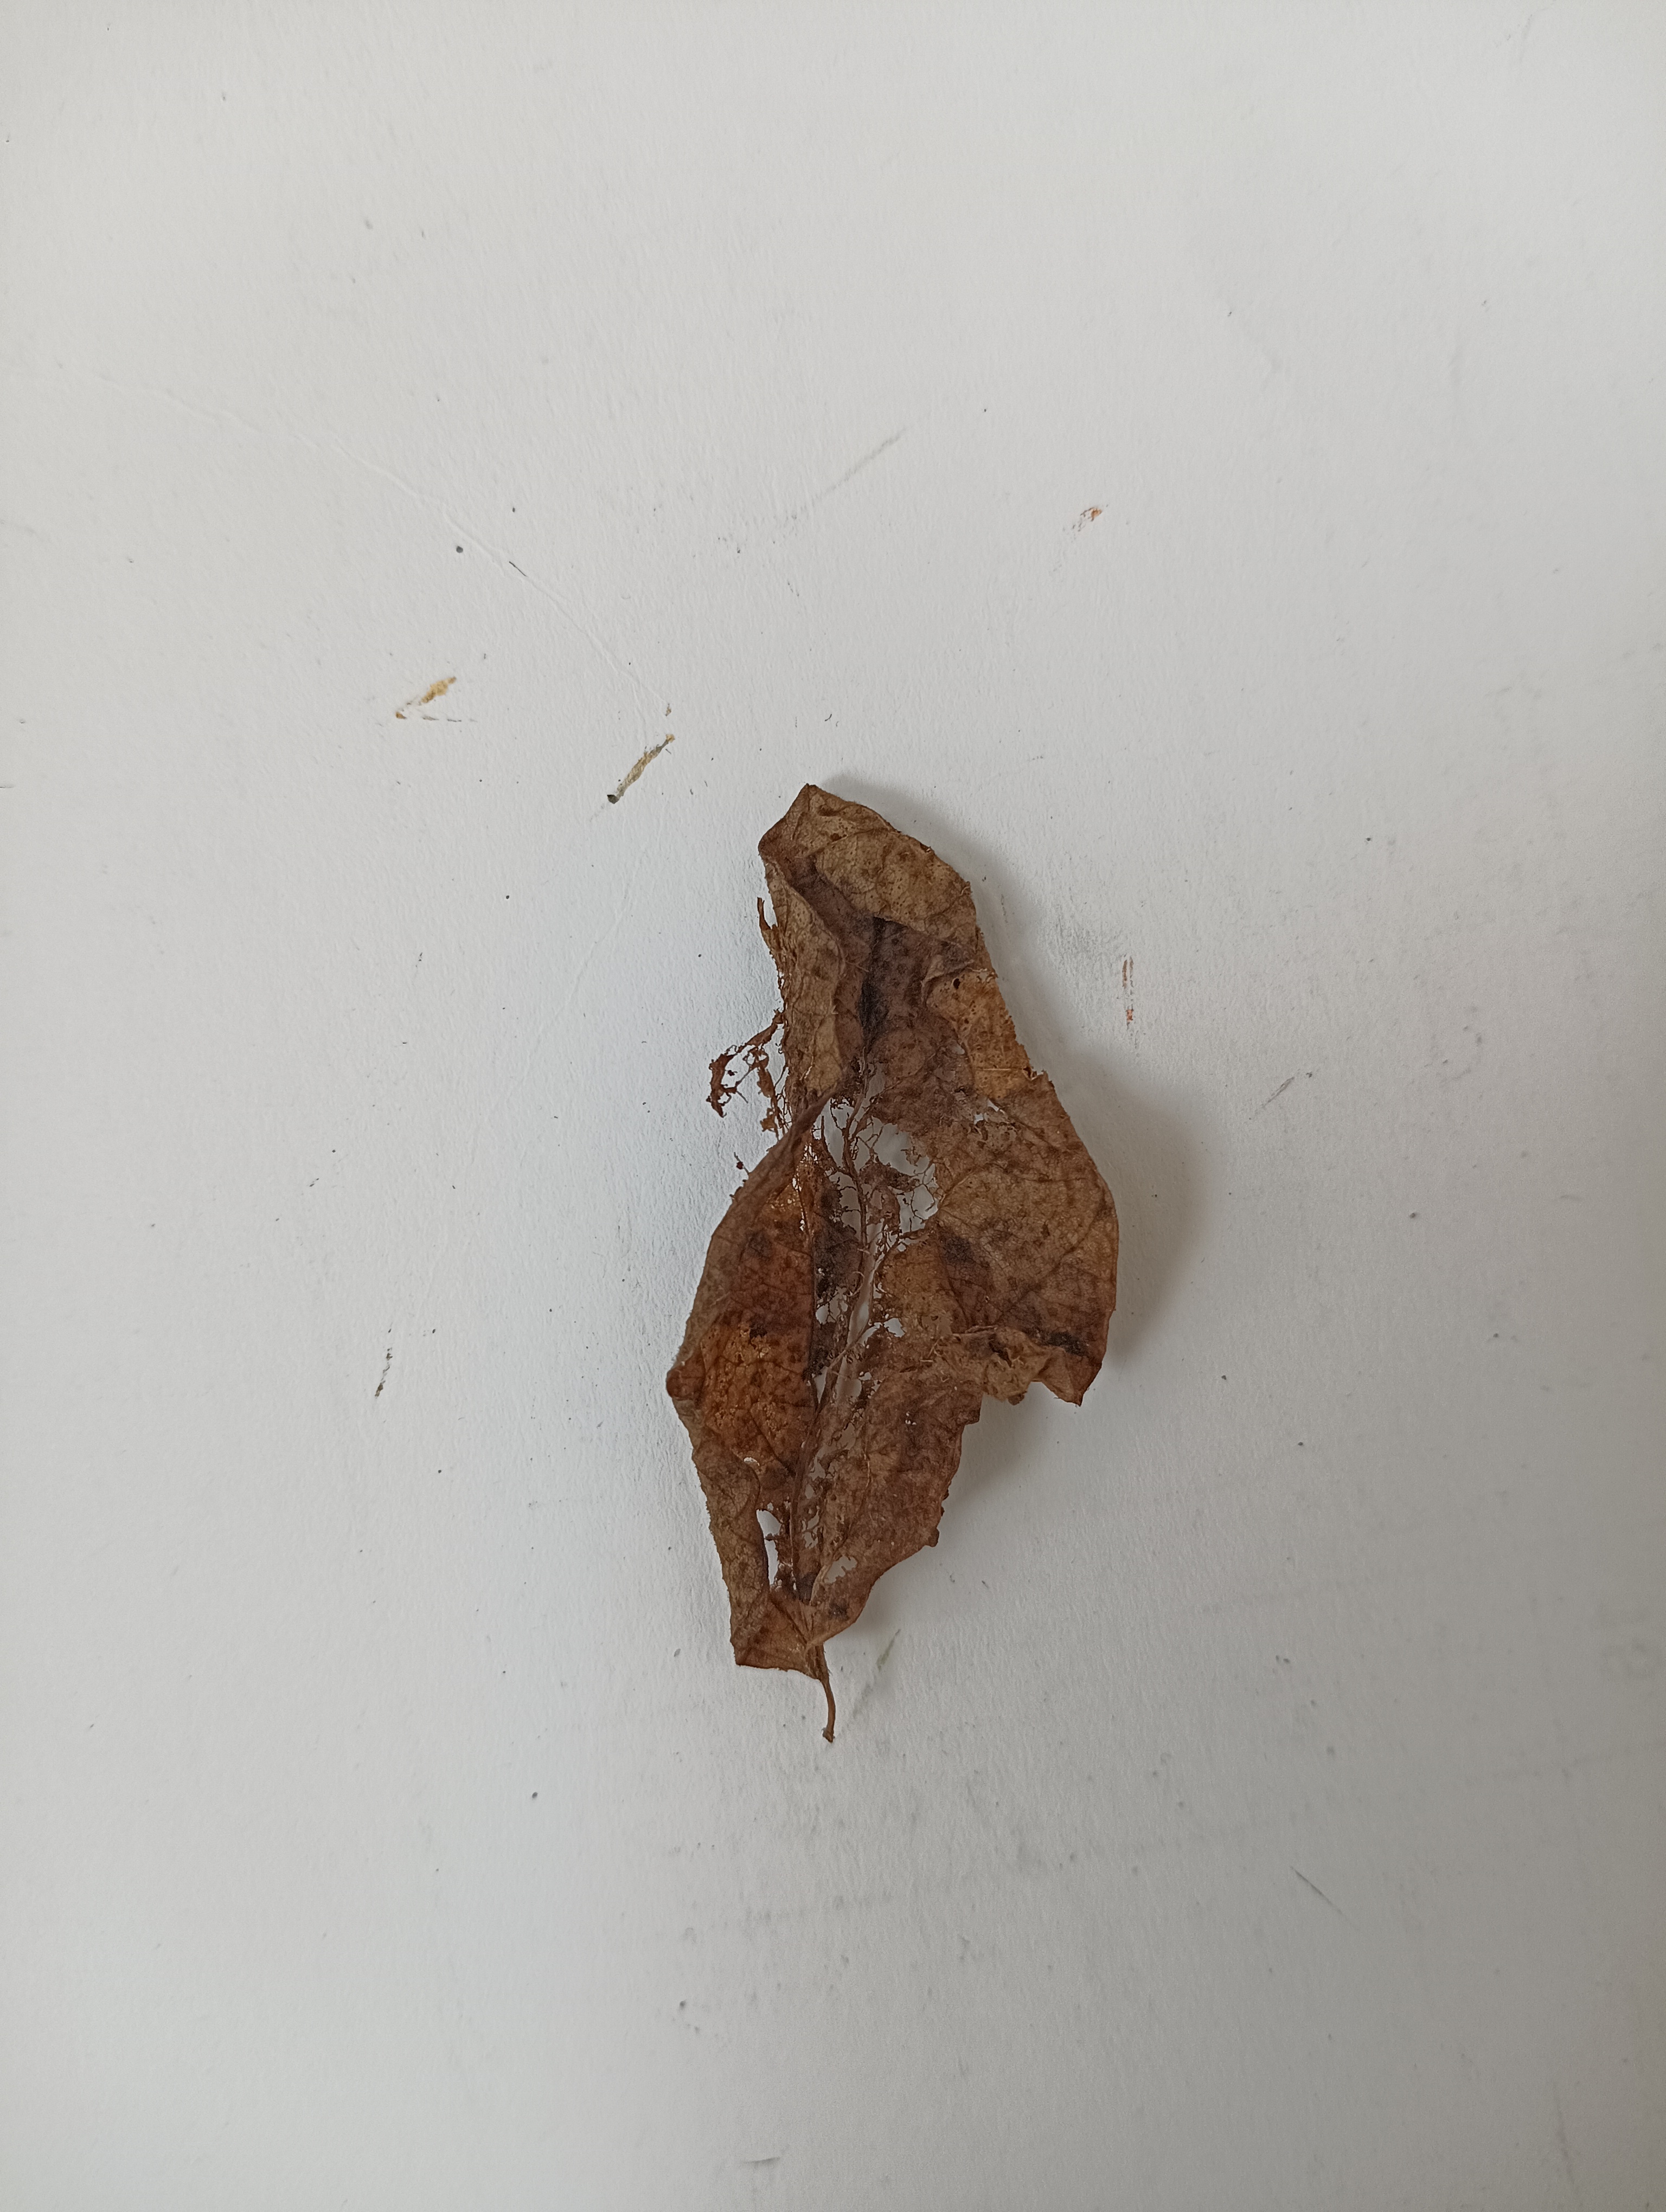
Label: Dry_leaf